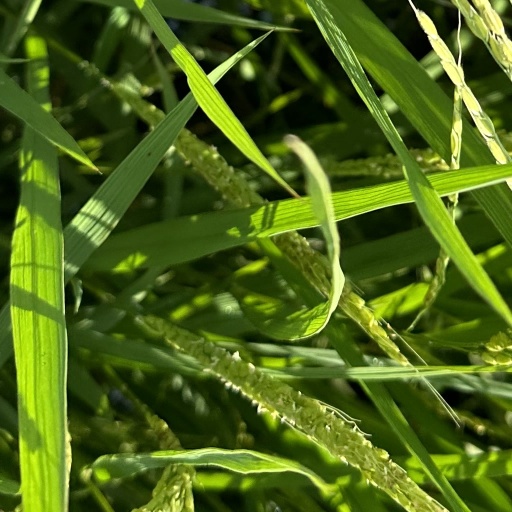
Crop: rice